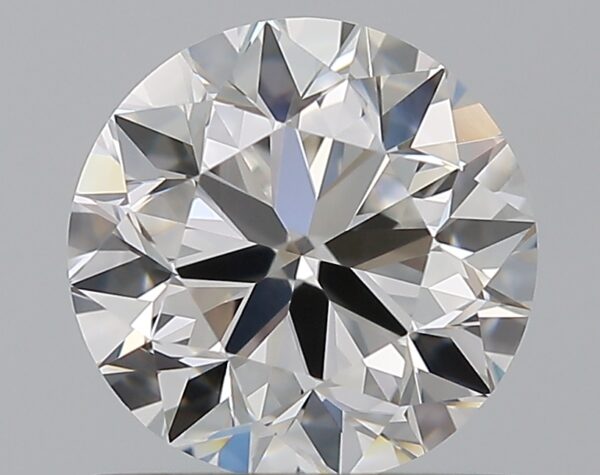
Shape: round
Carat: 1
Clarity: IF
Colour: E
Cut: VG
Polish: EX
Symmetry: GD
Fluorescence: N
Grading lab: GIA
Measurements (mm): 6.19 x 6.27 x 4.01